Hannover Messe/Laatzen station

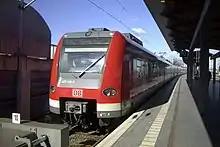
S-Bahn service of class 423 at the terminating platform

The Messe station has two 420 m long and 9 metre wide long-distance platforms serving four running lines and a 210 m long terminal platform with two tracks for the S-Bahn line, which ends there. Two other non-stop tracks for the Hanover–Würzburg high-speed line run between the tracks serving the long-distance platforms.